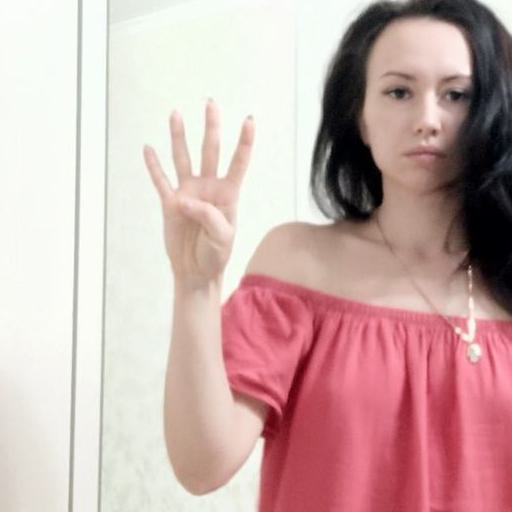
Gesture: four